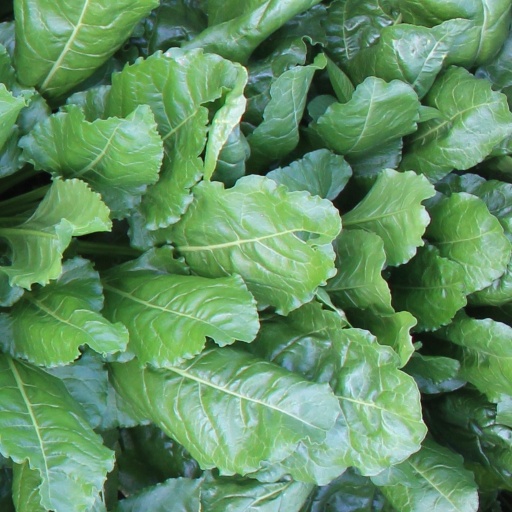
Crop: sugar beet